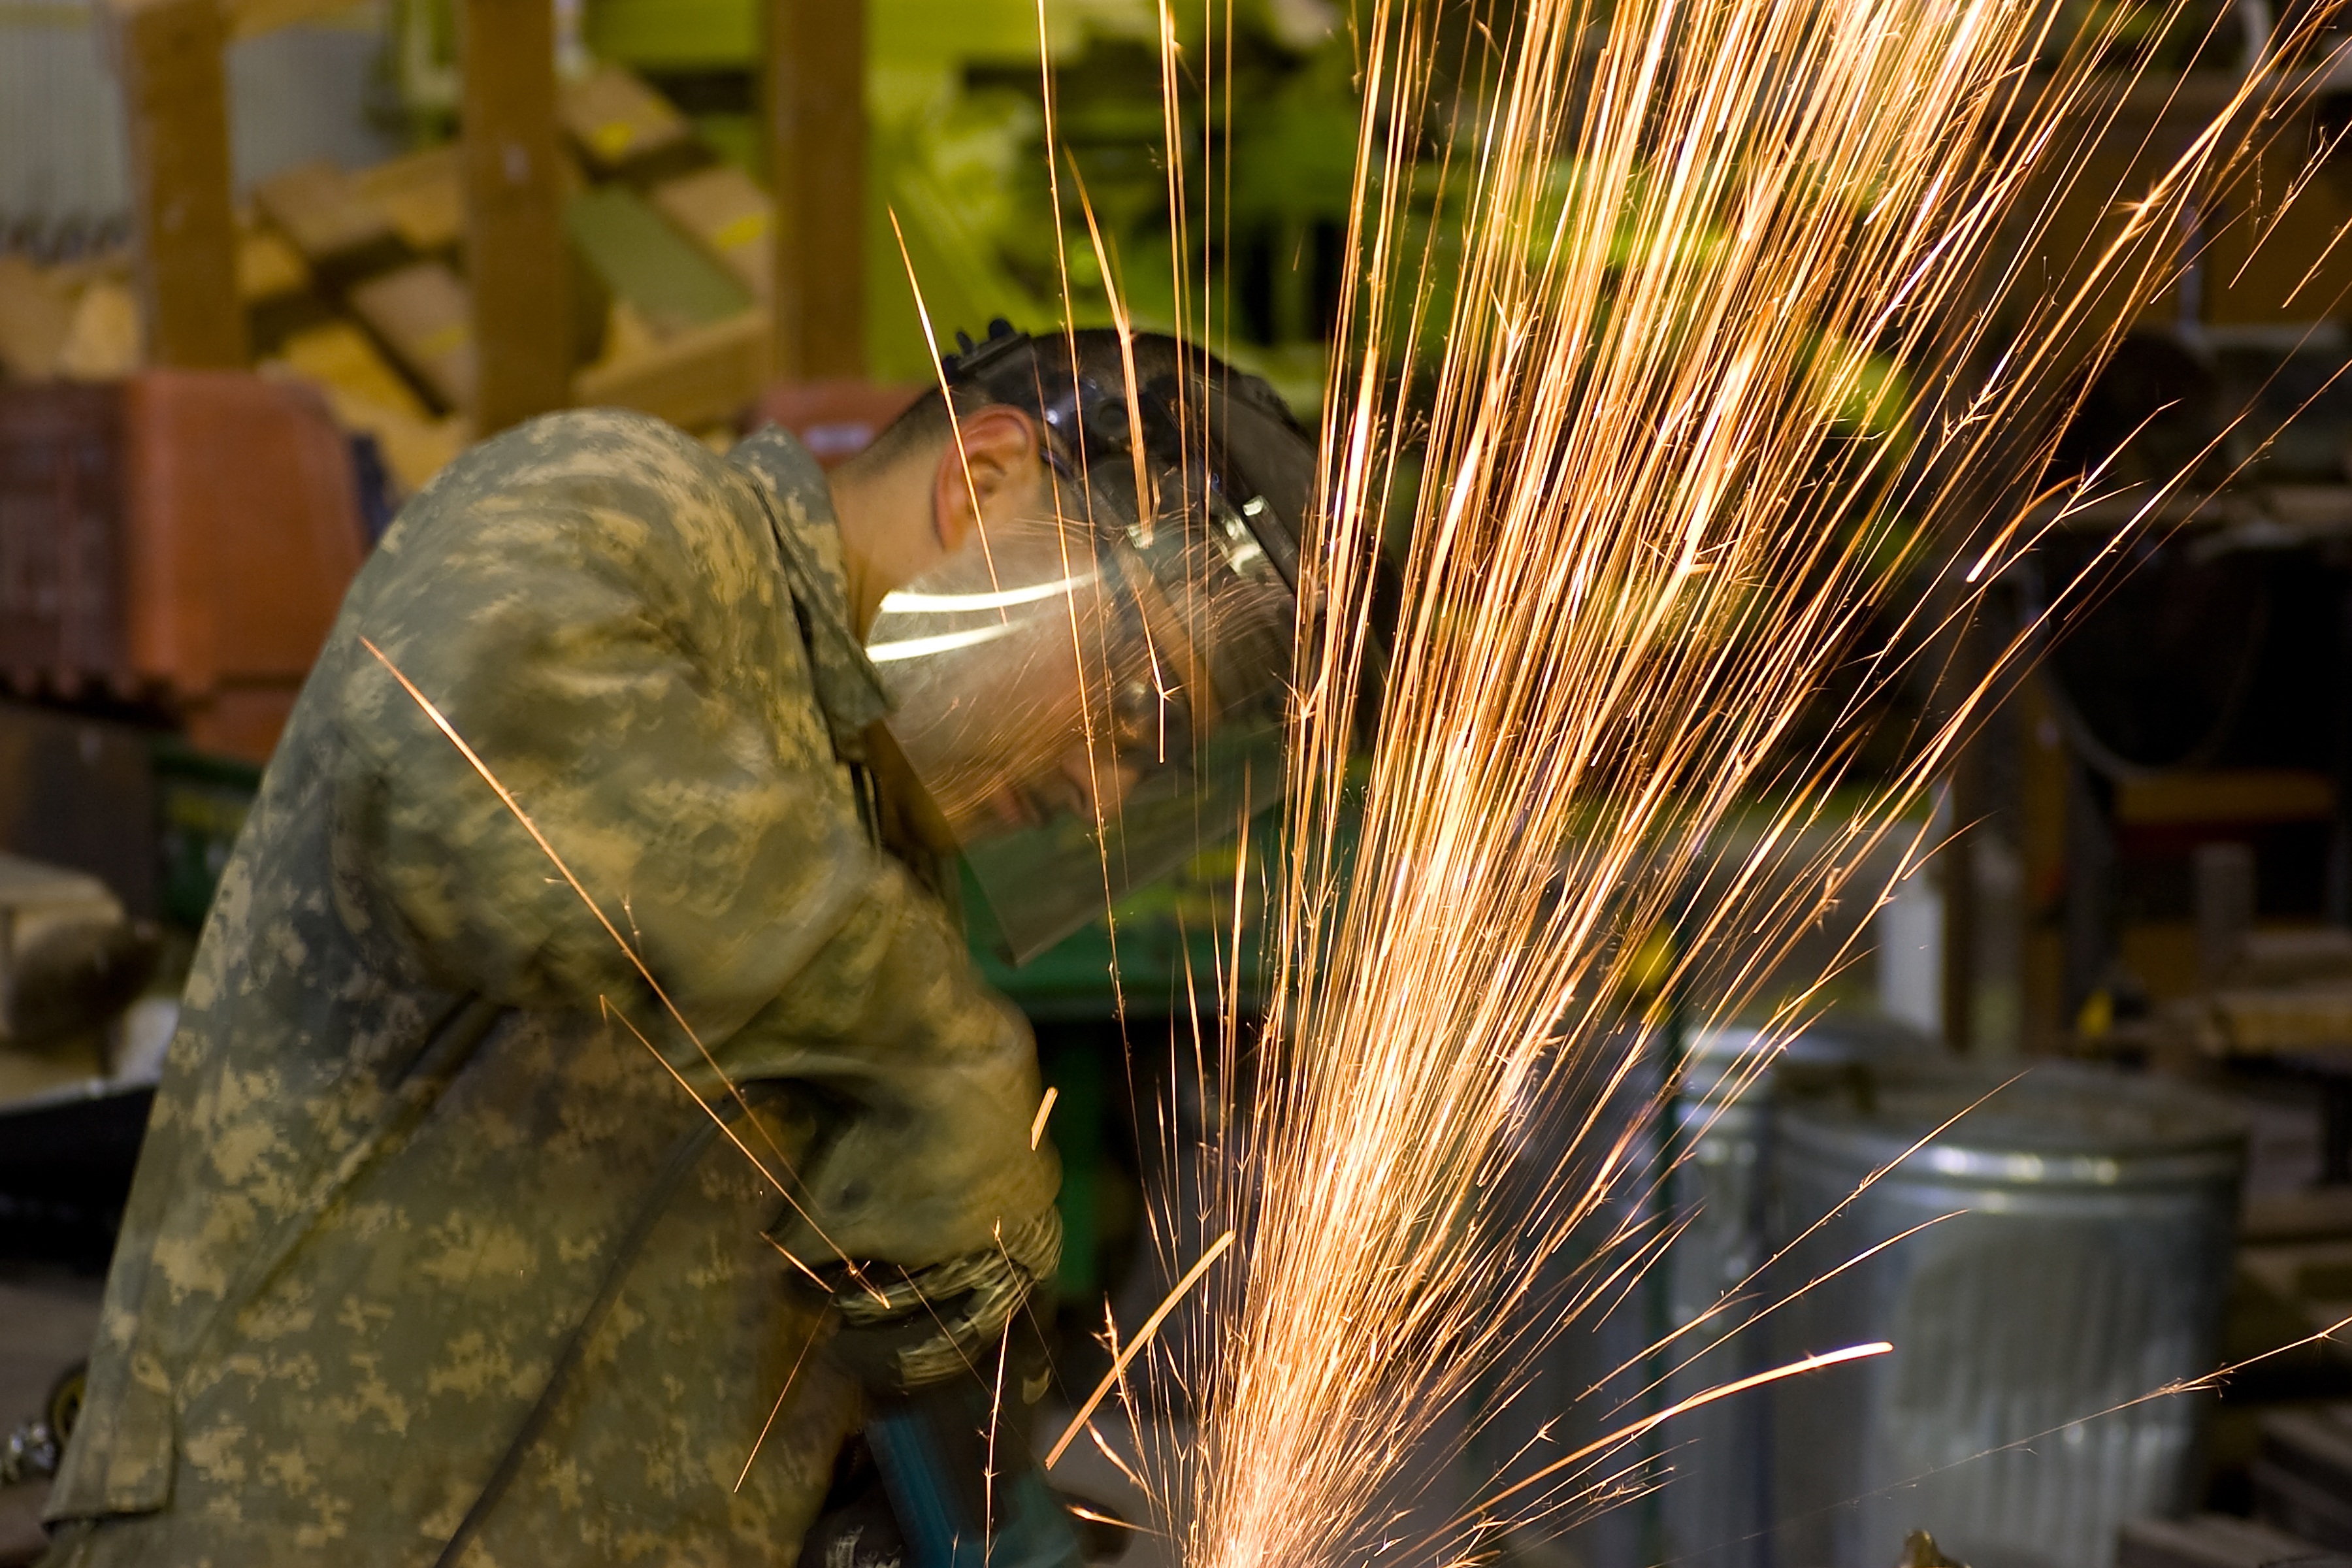
man, working, person, construction, food, crop, metal, worker, grinder, helmet, build, labor, job, grinding, hardhat, smoothing, grass family